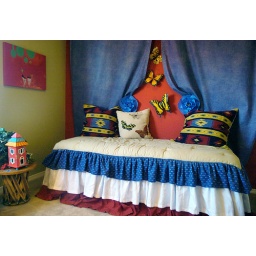
SD_house02/metro/Shaminder Dulai/092107/ A bedroom in HomeLife Communities' Camden model floor plan, Friday, September 21, 2007.